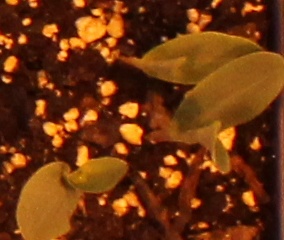
Label: Corn